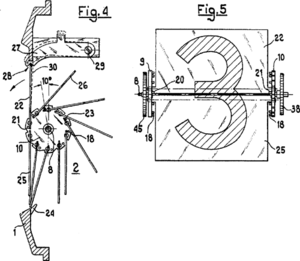
Flapskilt
Teknikken i et ur med flapskilte.
Flapskilte, også kaldet klapskilte, er et elektromekanisk system med roterende skilte med forskellige informationer, der kan skiftes imellem. Det kan være skilte med enkelte bogstaver, tal eller tegn, og hvor en række sammen kan bruges til at frembringe tekster, eller det kan også være aflange skilte med påtrykte ord eller tekster.